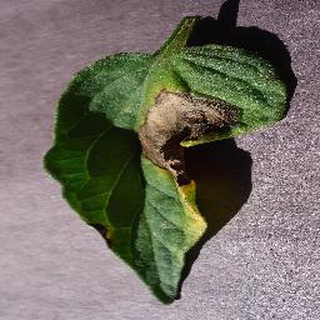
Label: tomato_early_blight